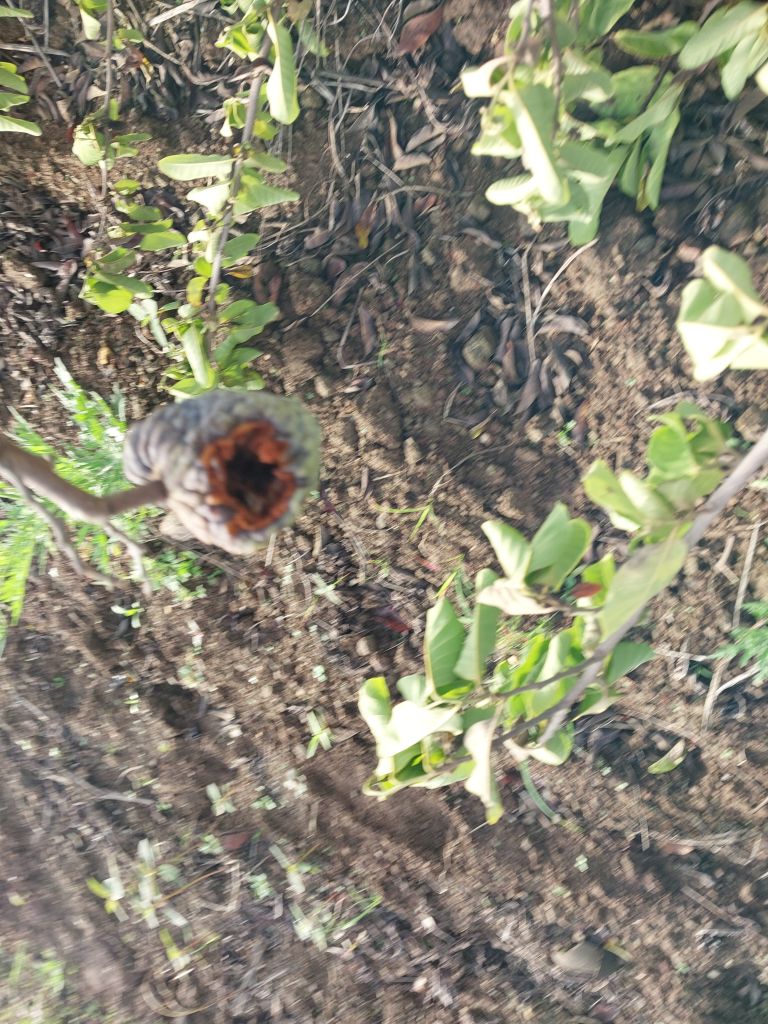
Disease label: Blank Canker